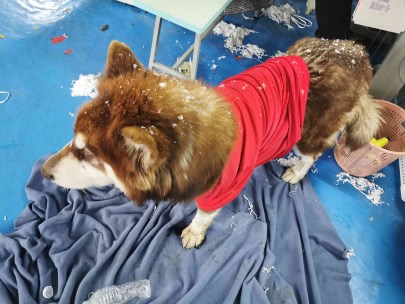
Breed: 1324-n000004-malamute